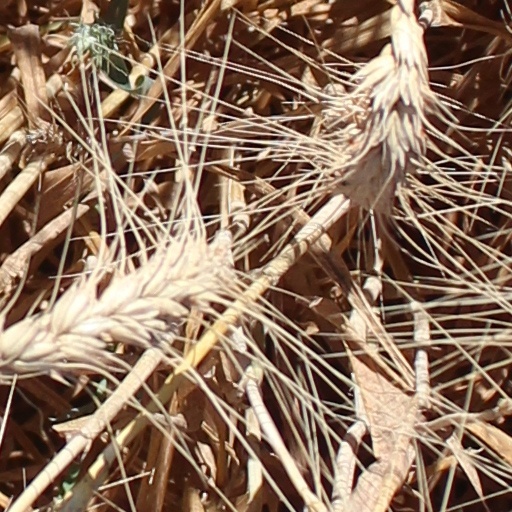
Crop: wheat